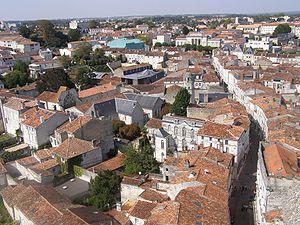
Saintes [sɛ̃t] est une commune du sud-ouest de la France, située dans le département de la Charente-Maritime. Ses habitants sont appelés les Saintais et les Saintaises.